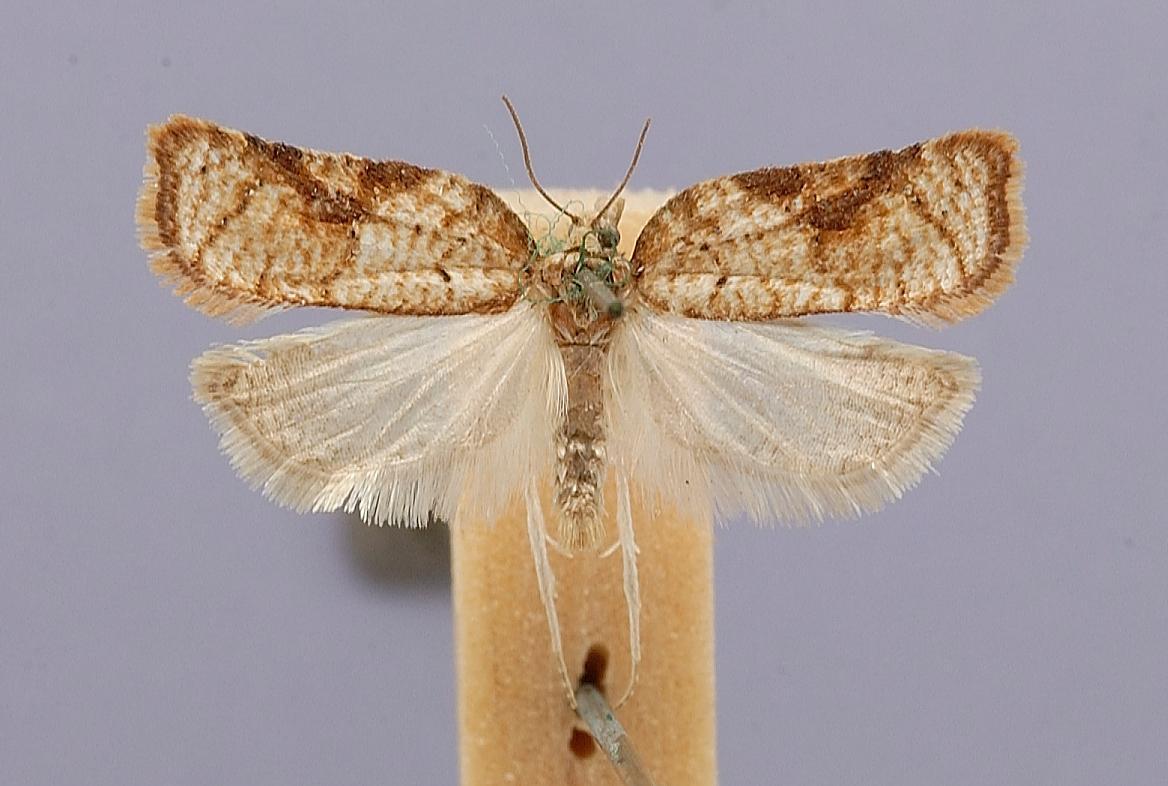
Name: Teras americana
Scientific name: Teras americana Fernald, 1882
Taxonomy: Animalia, Arthropoda, Insecta, Lepidoptera, Tortricidae
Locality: "Cambr. B." [Cambridge?], Massachusetts, United States
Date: [Not Stated]